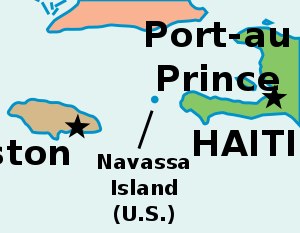
Navassa
Øen ligger syd for Cuba, øst for Jamaica og vest for Haiti. Dette er et amerikansk kort som viser USA's krav på øen.
Navassa er en lille ø i Vestindien mellem Haiti og Jamaica. Øen regnes til USA's ydre småøer og har hørt til USA siden 18. november 1857 uden at være en inkorporeret del af landet. Øen er ubeboet og forvaltes af United States Fish and Wildlife Service. Haiti hævder at Navassa blev haitisk efter en traktat mellem Frankrig og Spanien 1697, hvor Frankrig fik den vestlige del af Hispaniola, plus nærliggende øer, inklusive Navassa. Modsat hævder USA at have ret til øen efter Guano Islands Act fra 1856.